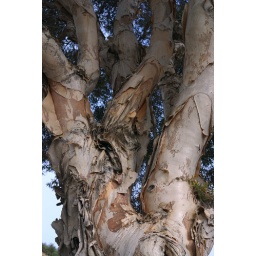
Species from AustraliaGrowing as a street tree in Ventura, CA.